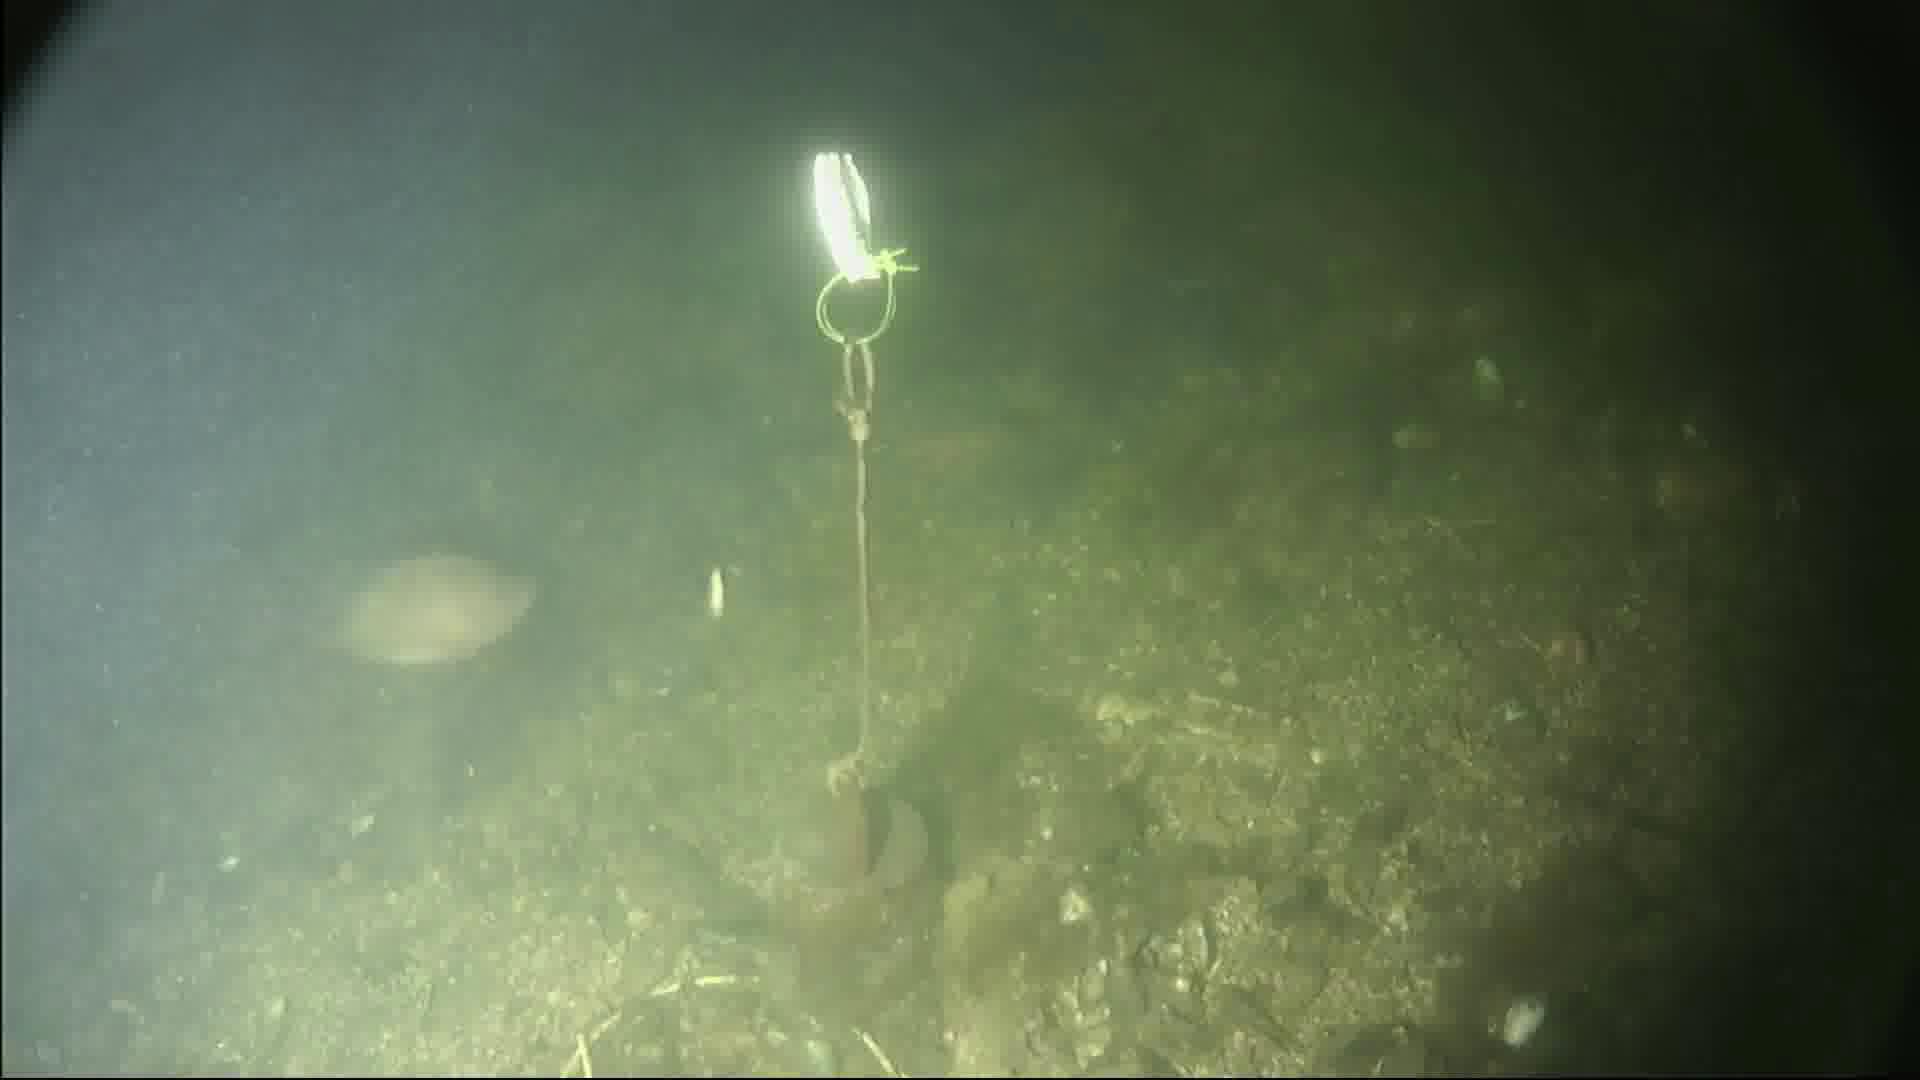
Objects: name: fish